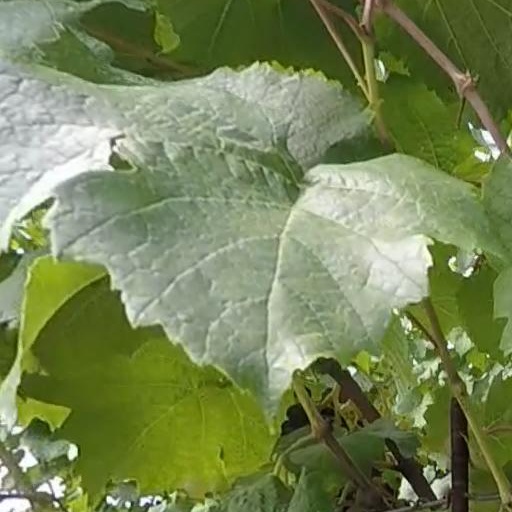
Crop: grape